Gonzalo de Sandoval

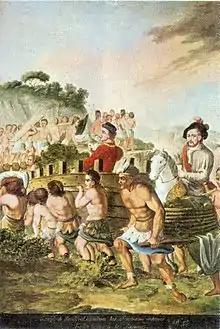
Gonzalo de Sandoval supervising the transport of the brigantines

In the siege he occupied the eastern approach. His company, and Cortes', was eventually able to join Pedro de Alvarado's company in the Tlatelolco marketplace.